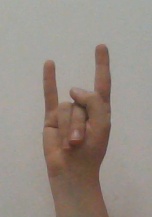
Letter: la